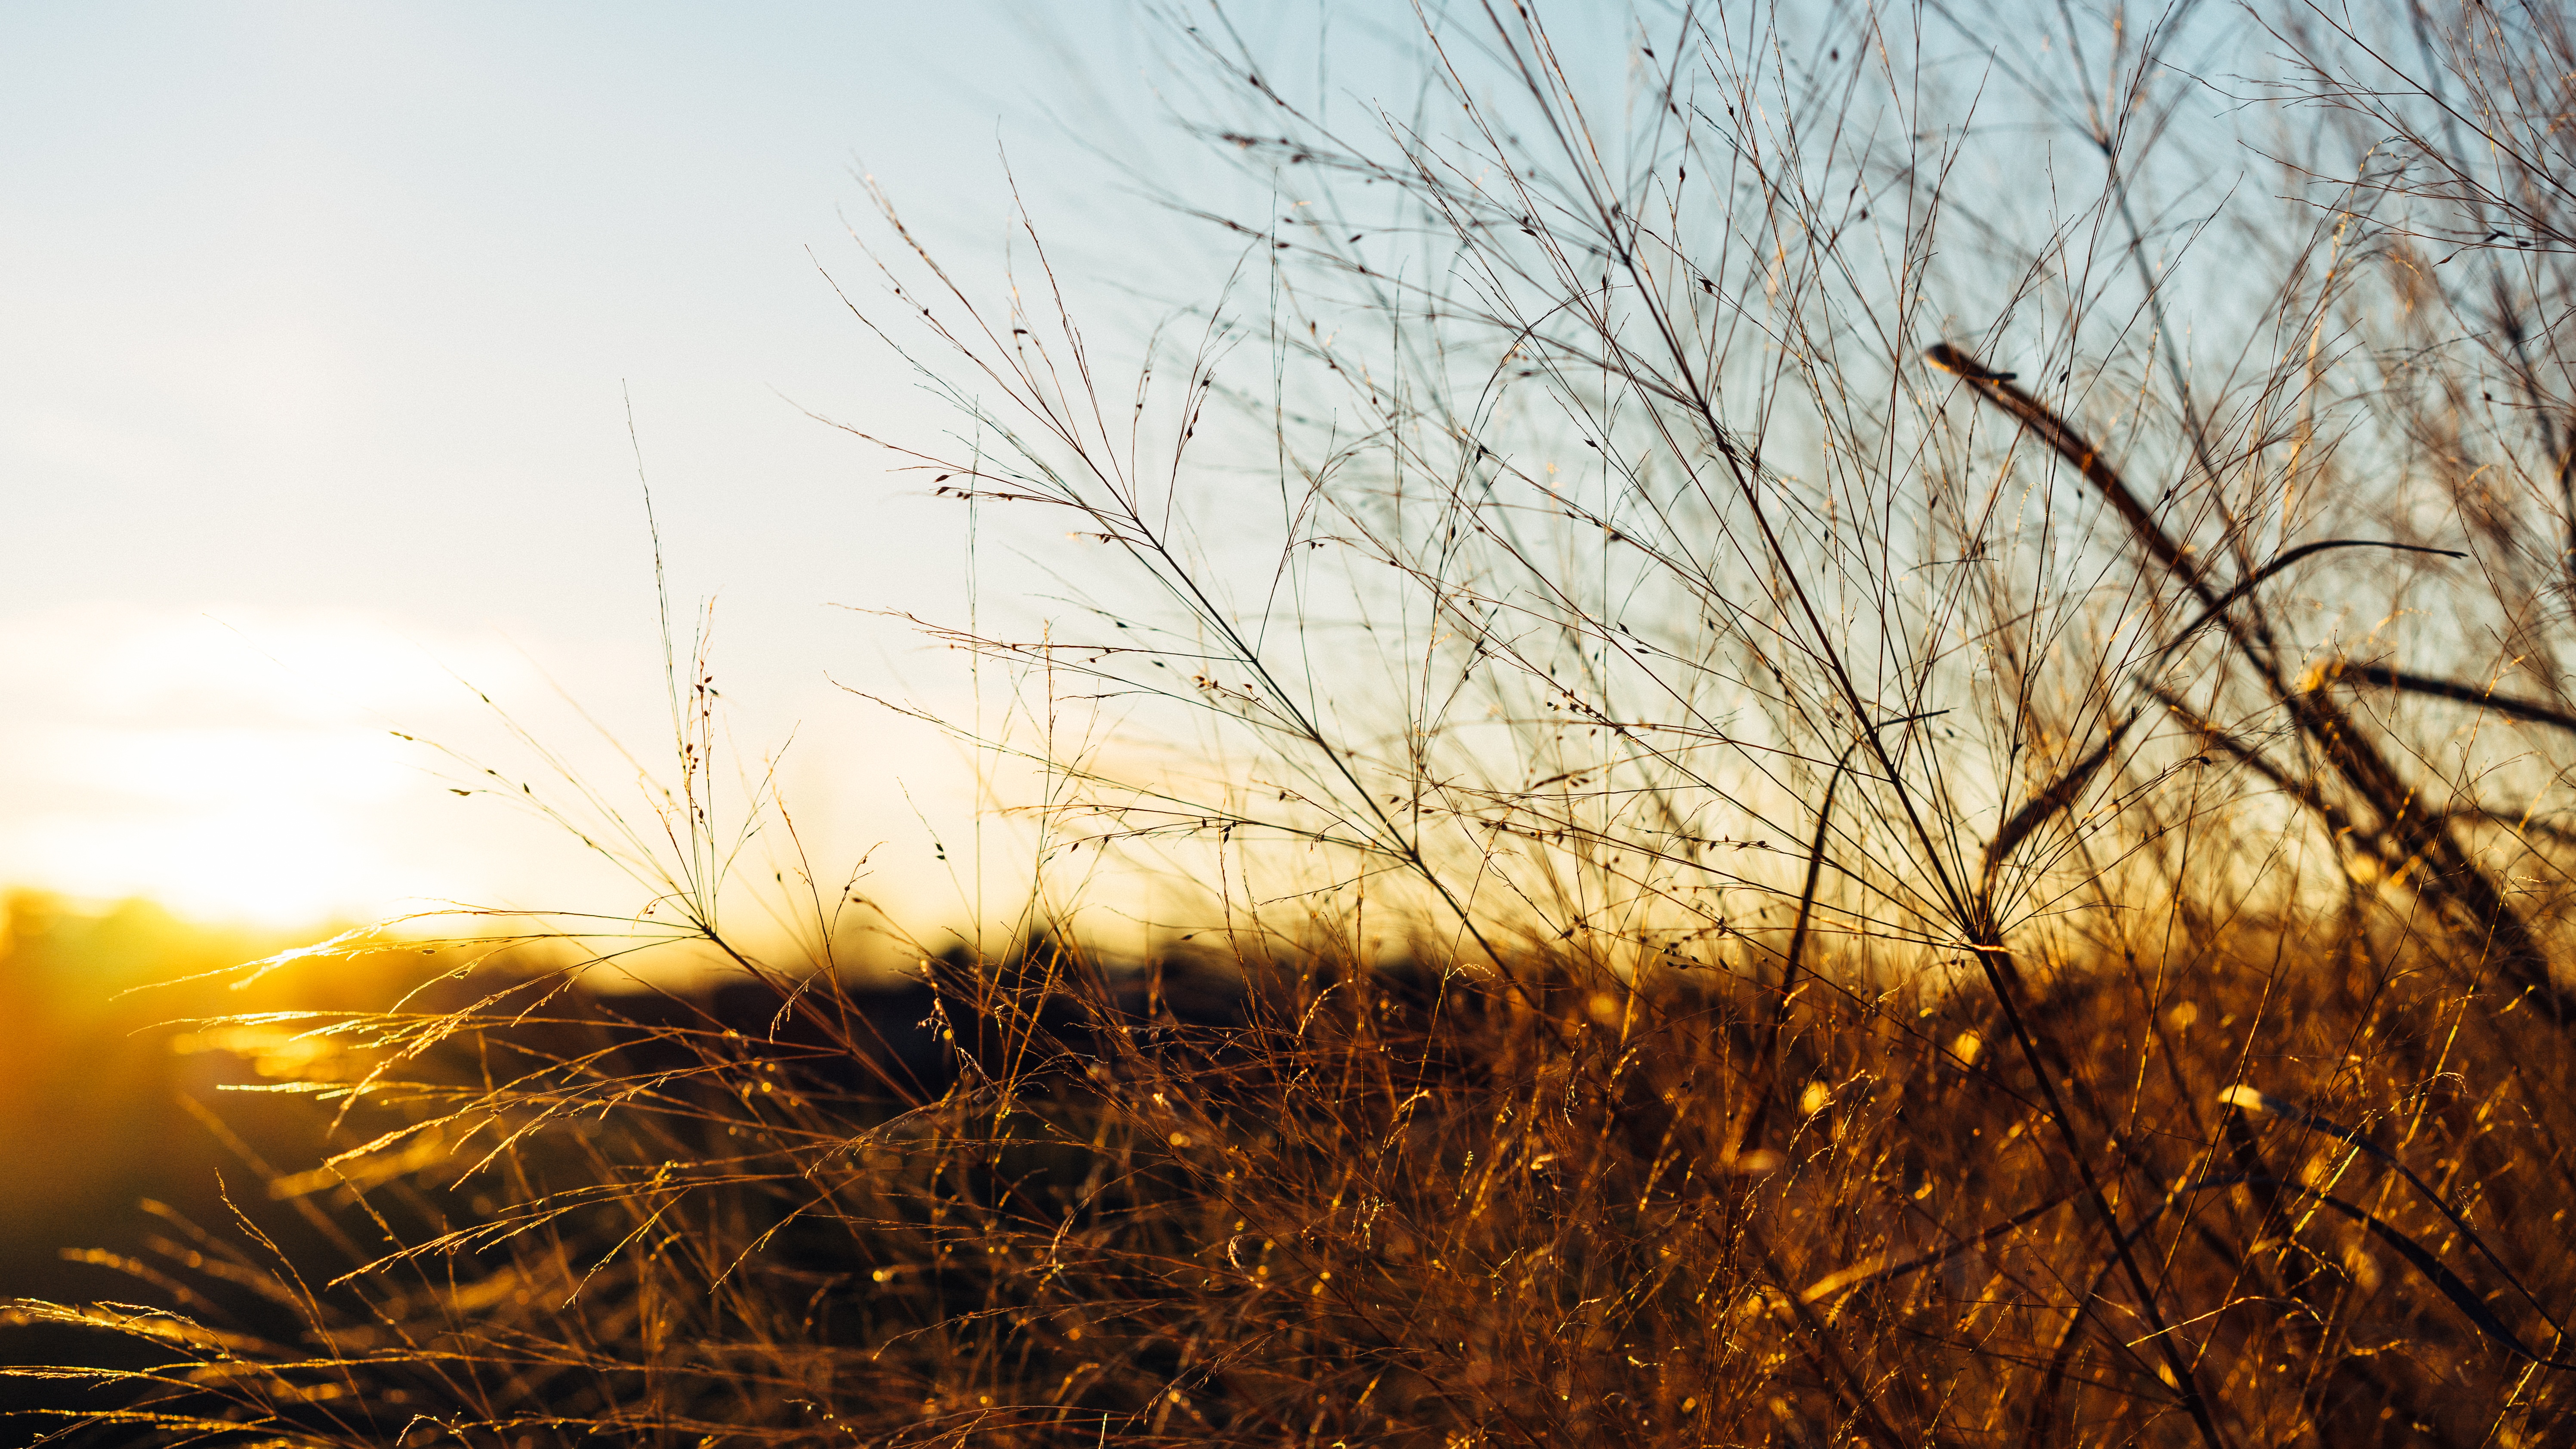
landscape, tree, nature, grass, branch, plant, sky, sun, sunrise, sunset, field, prairie, sunlight, morning, leaf, dawn, bush, evening, autumn, soil, season, golden hour, rural area, atmospheric phenomenon, grass family, woody plant